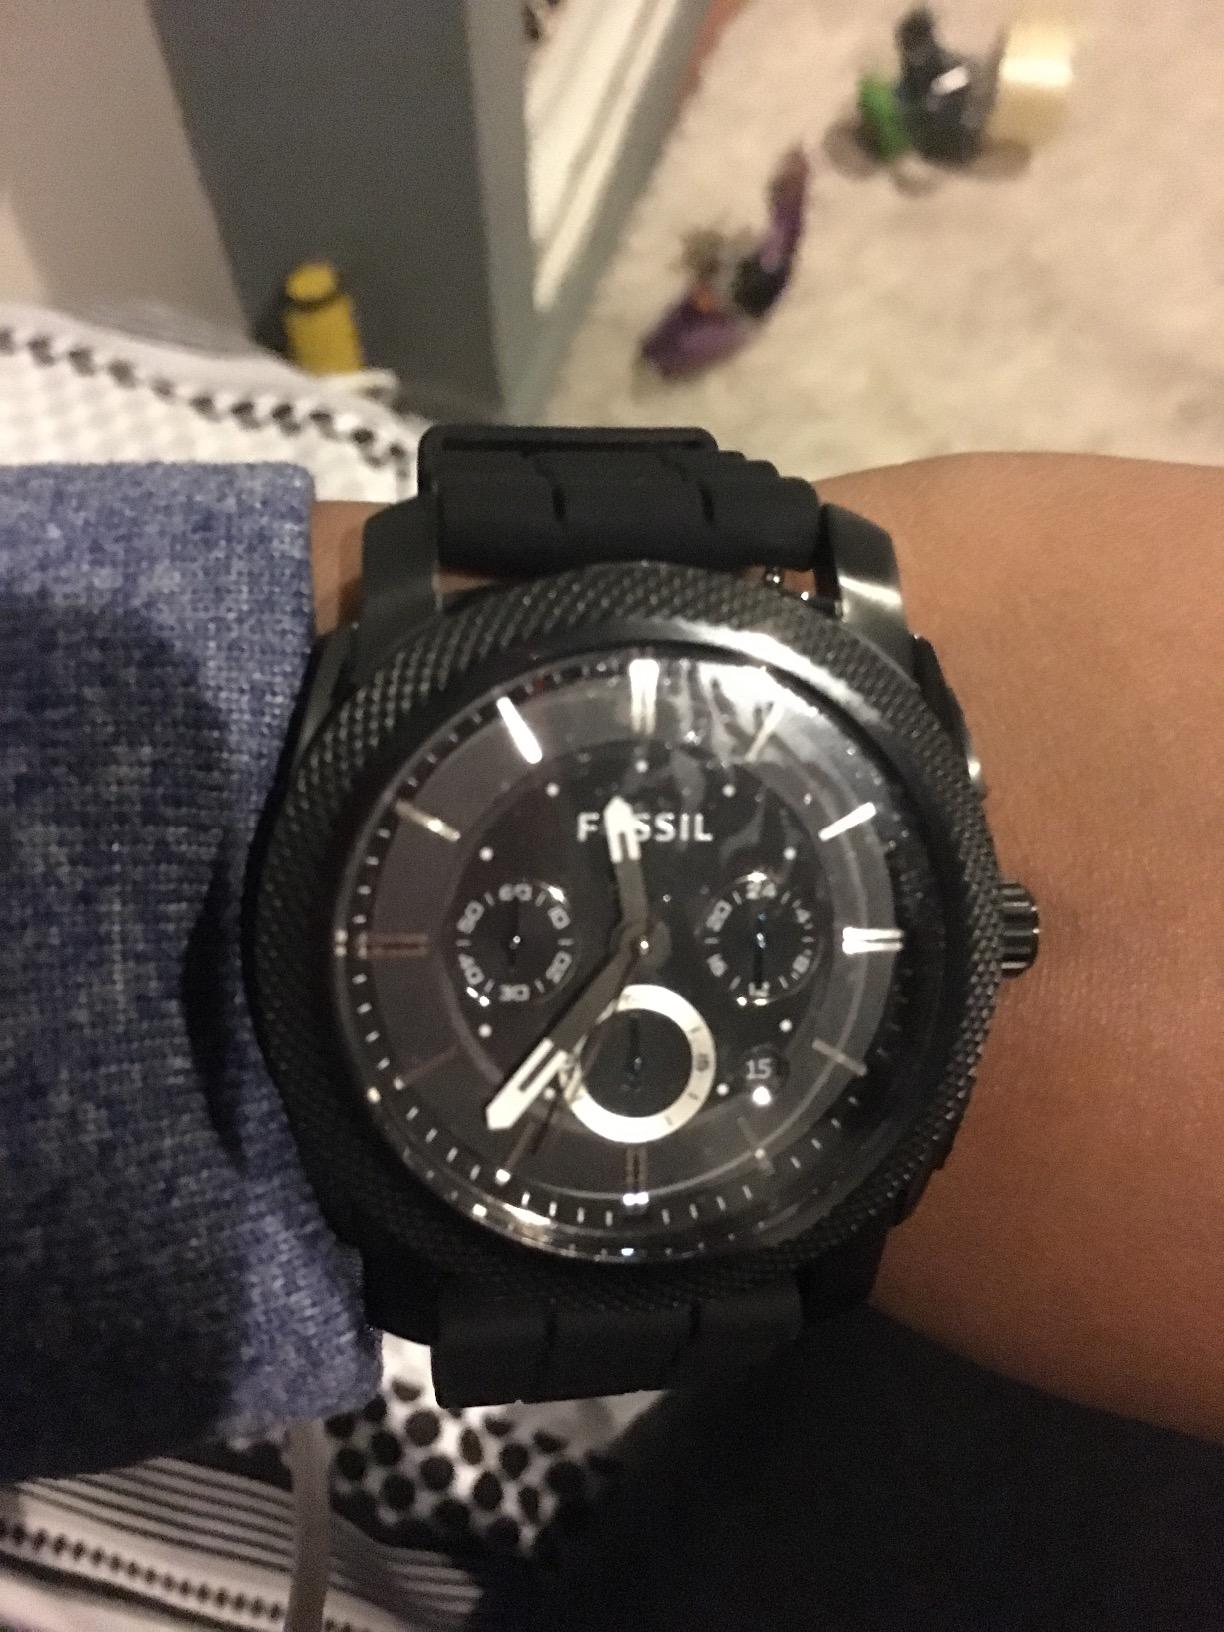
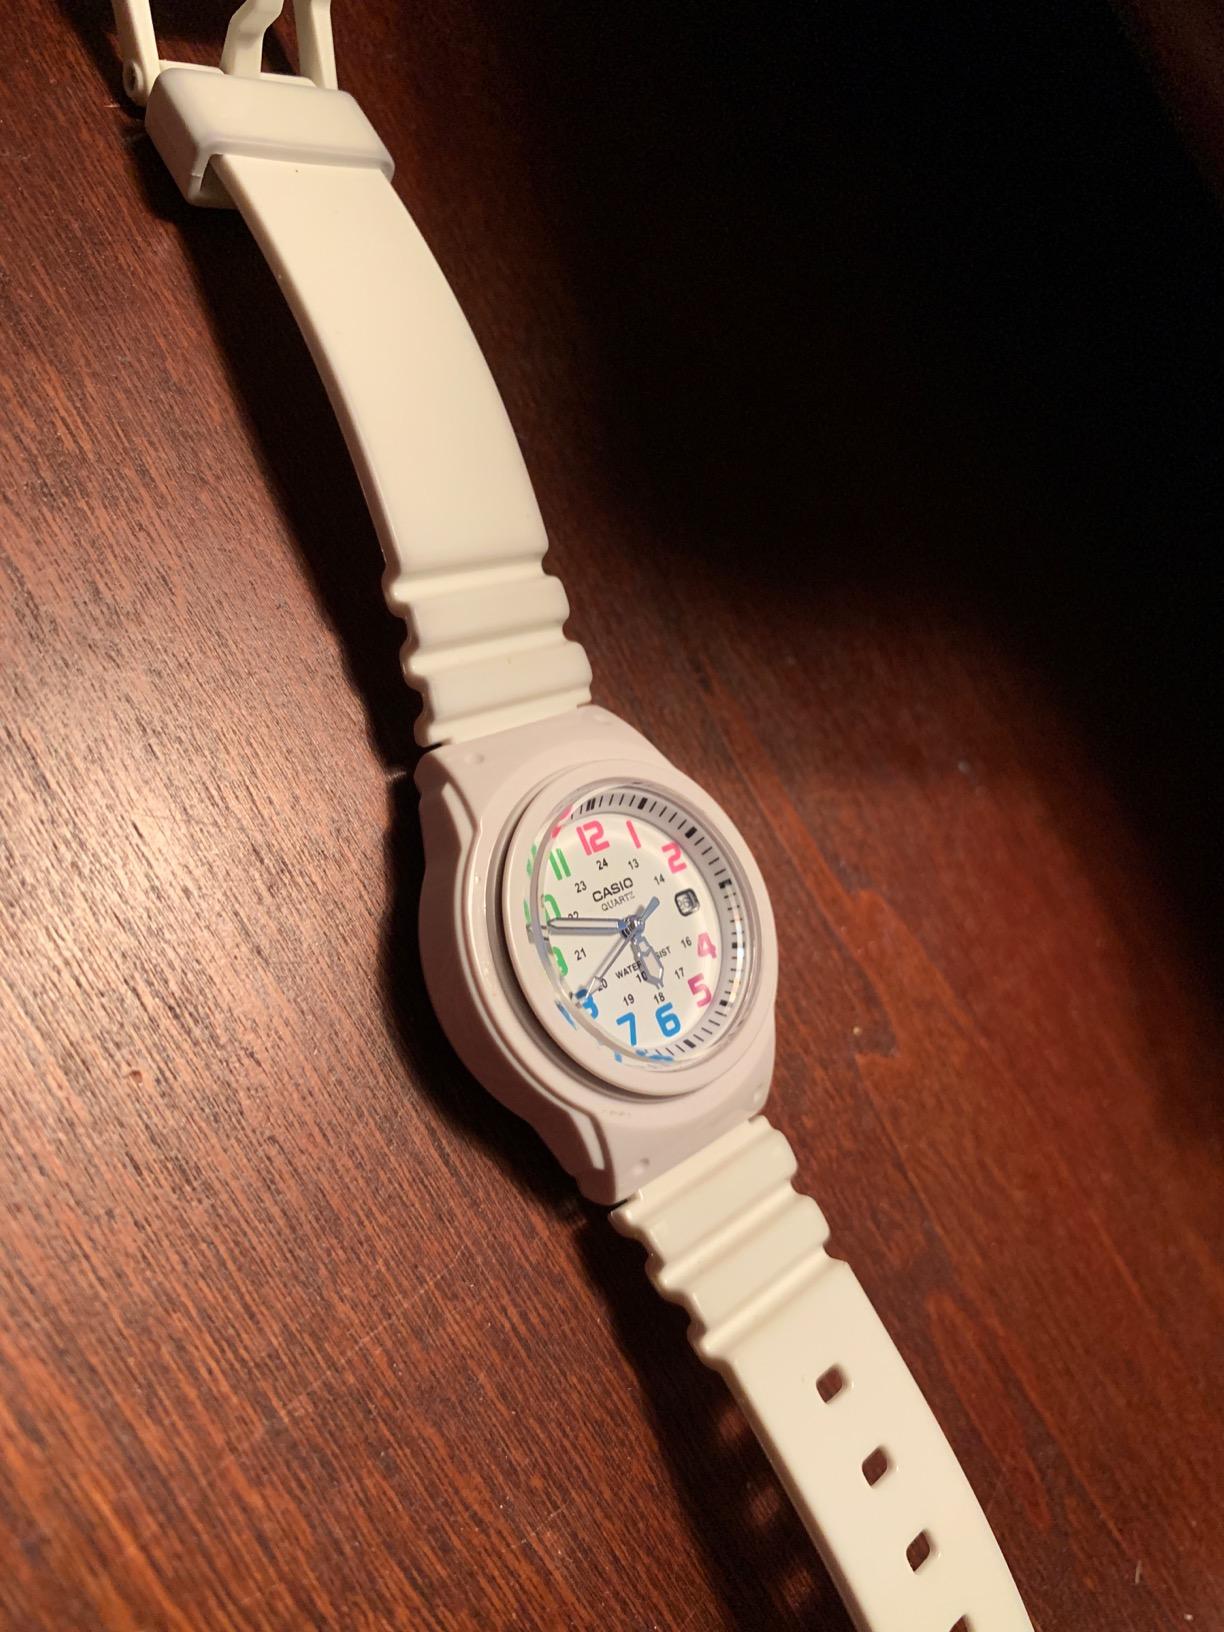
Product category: accessories_watch
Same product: no